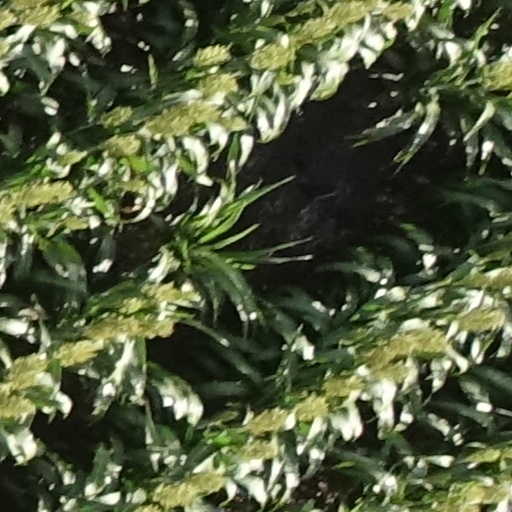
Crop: sorghum